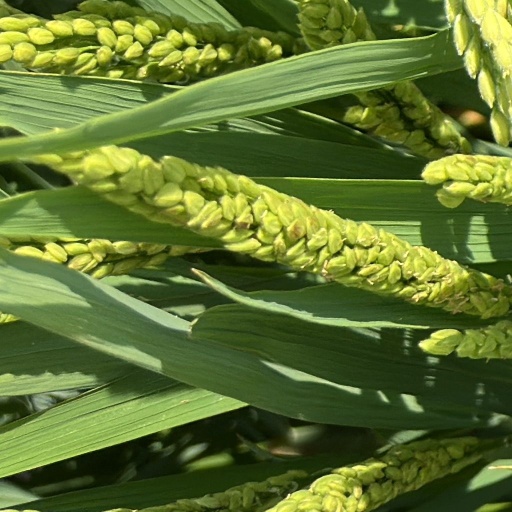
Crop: rice